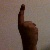
The image shows a hand gesture representing the number 1 in Indian Sign Language.